Tiruverkadu Devi Karumariamman Temple

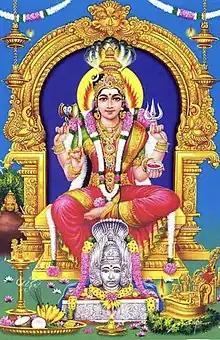
Gateway tower with multiple storeys

The neighbourhood had remained a dense neem forest since the ancient times. This resulted in the locality being called "Velakadu", meaning "jungle of neem". The presence of a snake pit where goddess Karumari (an incarnation of Parvathi) is believed to be residing in the form of snake eventually gave the name "Thiruverkadadu", with "thiru" being the Tamil equivalent of the honorific Hindu term "Sri".